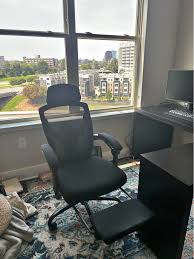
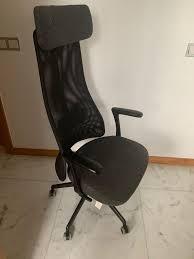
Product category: items_chair
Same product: no